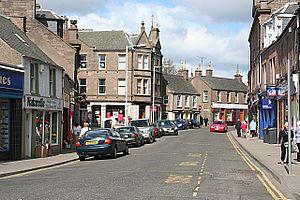
Forfar est une ville et ancien burgh royal d'environ 13 500 habitants, capitale administrative du council area et de la région de lieutenance d'Angus, situé dans l'Est des Central Lowlands d'Écosse. De 1975 à 1996, elle était la capitale administrative du district d'Angus, au sein de la région du Tayside.